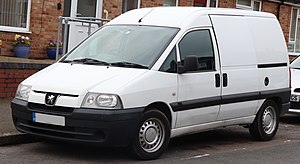
Peugeot Expert / Første generation (1995−2006) / Versioner / Combi (minibus)
Peugeot Expert er en let varebil produceret af Sevel Nord siden 1995.